Isabella Braun

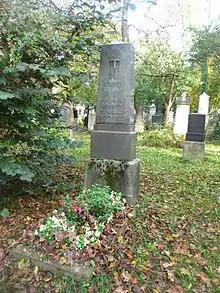
Grave of Isabella Braun at the old southern cemetery in Munich

Braun was the daughter of Bernhard Maria Braun, and his wife Euphemia. After her father's death in 1827, the family moved to Augsburg, where Isabella Braun attended secondary school until 1834. In 1836 she studied to become a teacher at the St. Ursula Teachers Training College in Augsburg, and a year later she was employed at the elementary school in Neuburg an der Donau. In 1848, the school was handed over to a monastery, and Isabella Braun was given early retirement. In her following years she devoted herself to writing youth literature.